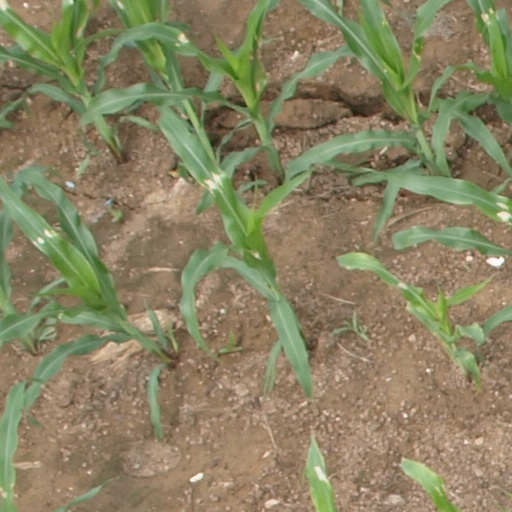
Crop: maize; corn